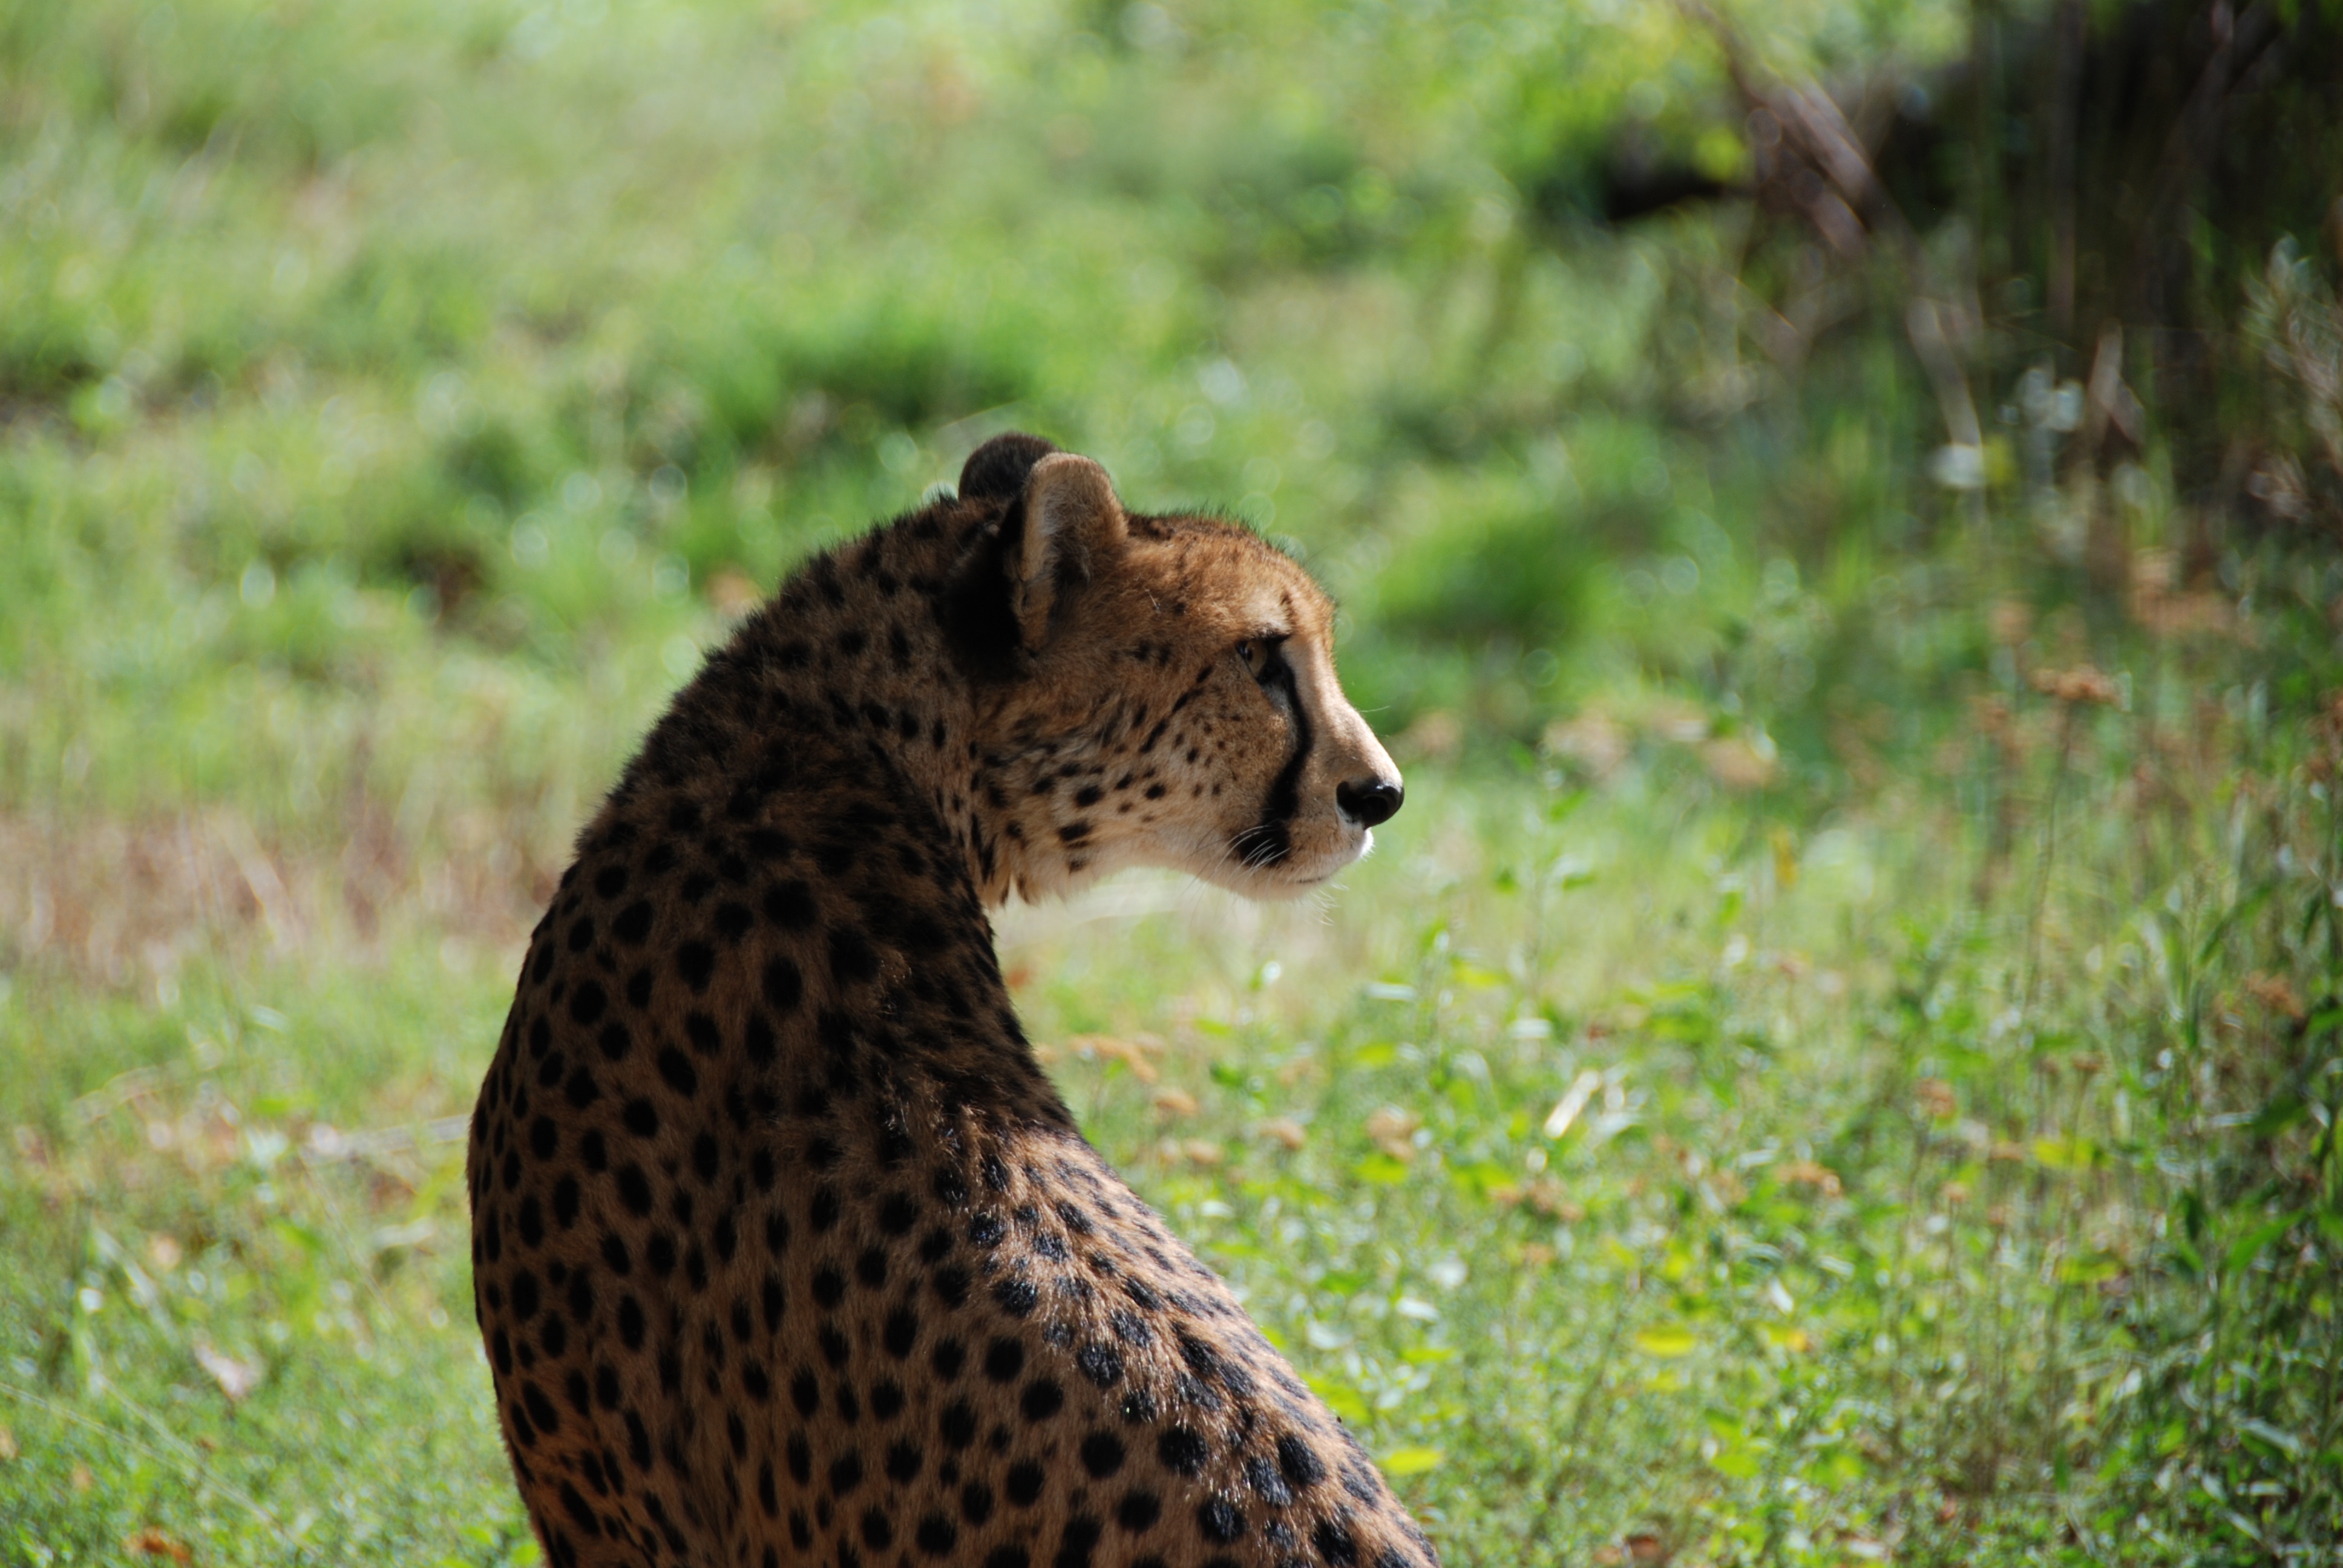
watch, wildlife, zoo, mammal, fauna, cheetah, vertebrate, jaguar, wildcat, safari, small to medium sized cats, cat like mammal